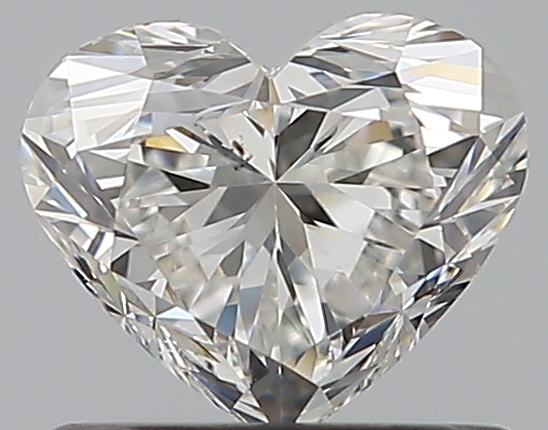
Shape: heart
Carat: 0.7
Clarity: SI1
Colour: G
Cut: VG
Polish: EX
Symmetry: VG
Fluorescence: N
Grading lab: GIA
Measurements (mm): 5.11 x 6.08 x 3.72